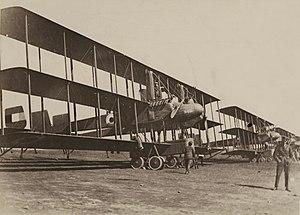
La Première Guerre mondiale voit le plein essor des premiers avions militaires, après de timides tâtonnements et utilisations avant guerre.
Le Caproni Ca.42 est un bombardier triplan italien de la Première Guerre mondiale.